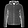
Label: Coat